HB-E300 series

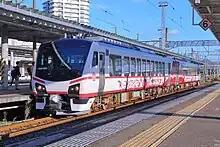
The "Hinabi" set in October 2023

The two-car train for use in Iwate and Aomori was announced by JR East in November 2022. Formerly a "Resort Asunaro" set, the "Hinabi" set carries a red-on-white livery inspired by the mountains and rivers. It entered revenue service on 23 December 2023.